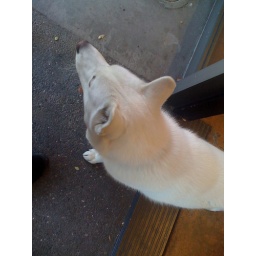
An adorable dog who has a gig in a shop a few doors down from the Dim Sum place